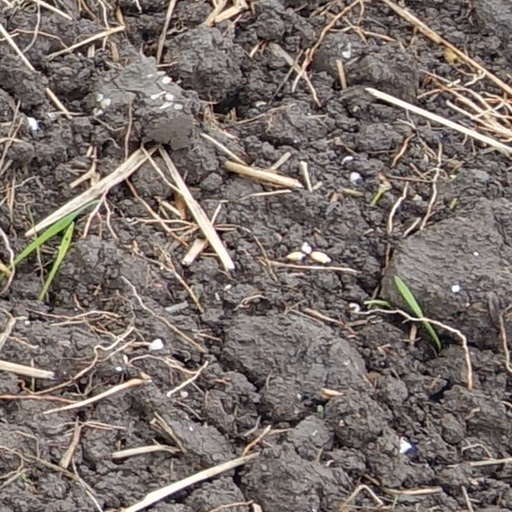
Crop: wheat